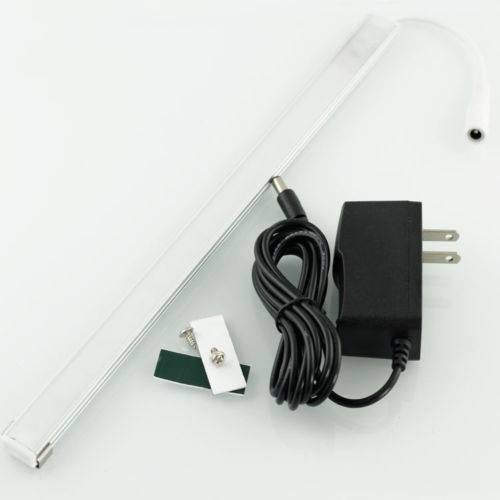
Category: lamp